T3 Transit

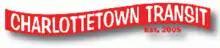

Founded in 2005 as Charlottetown Transit, the 150th anniversary year of the city's incorporation. In 2025, it is funded by the municipal and provincial levels of government and provides service throughout the City of Charlottetown, and the neighbouring towns of Cornwall and Stratford. Federal government funding supports capital purchases of buses. The last prior attempt at launching public transit was in the form of "Charlottetown Urban Transit Systems Limited" from late 1979 to 1981.